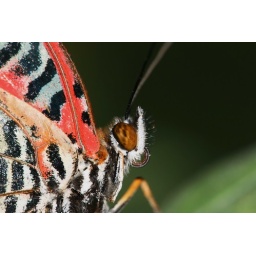
Photographed in the butterfly house at Jimmy's Farm near Ipswich, Suffolk, England.